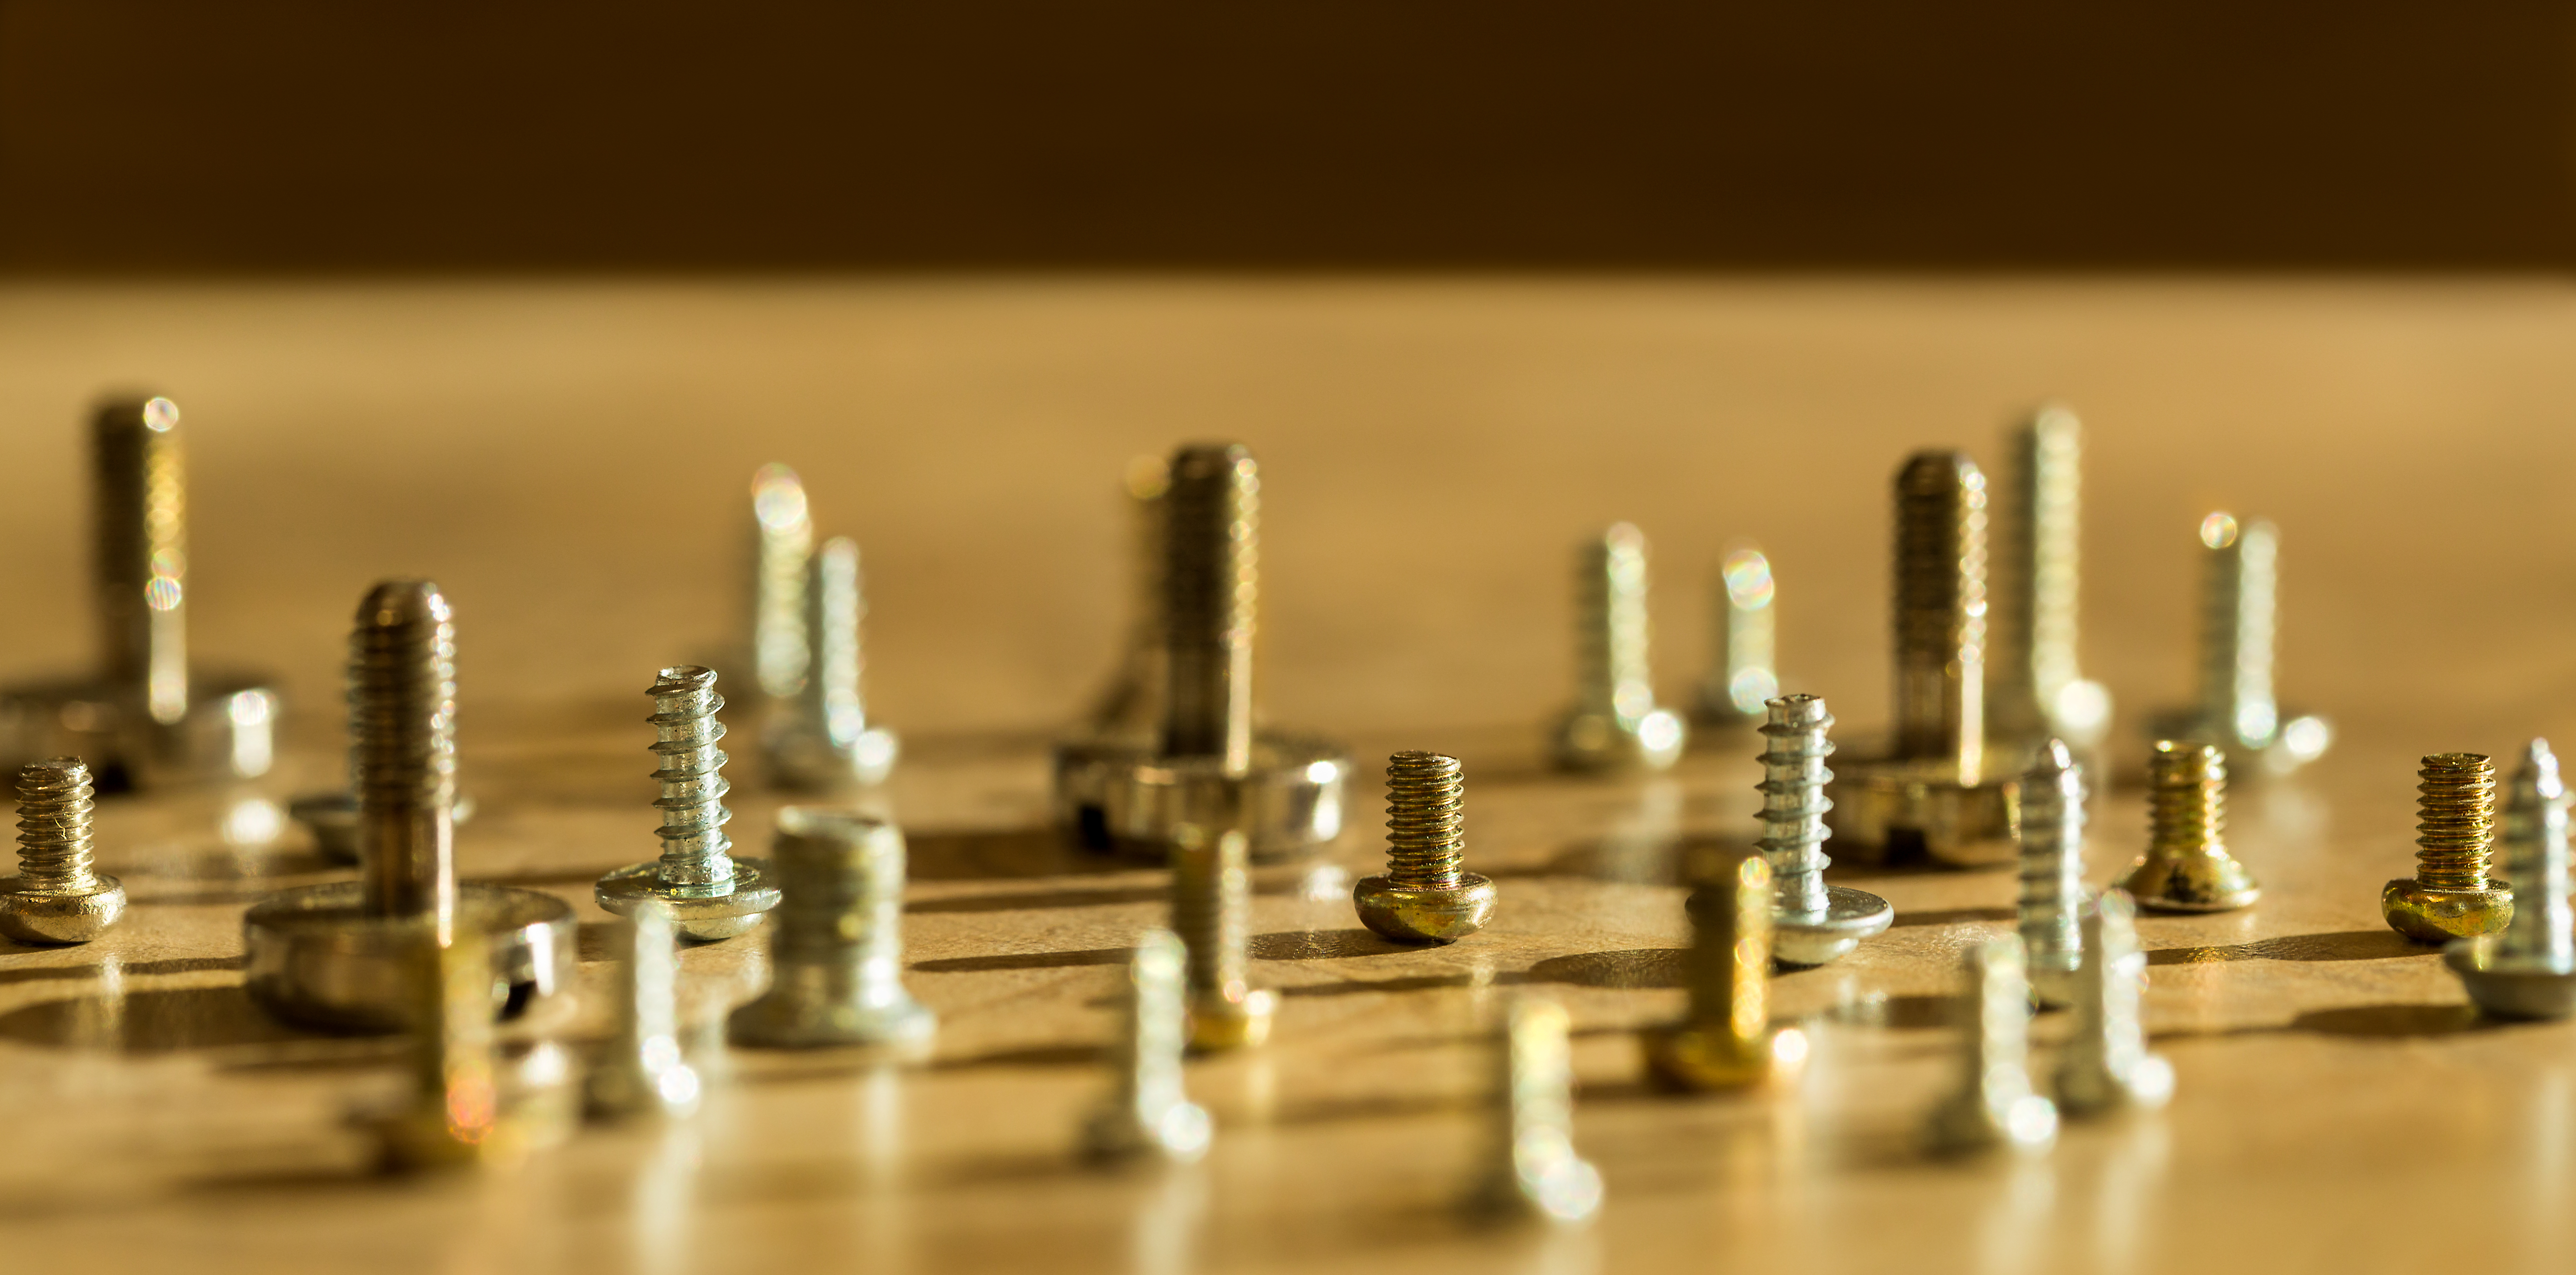
home, metal, lighting, fastener, gold, sports, silver, bolts, games, many, selectivefocus, spirals, screws, 3552, gun accessory, indoor games and sports, tabletop game